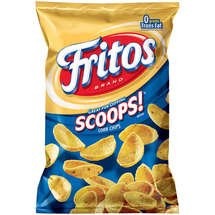
Item Name: Fritos: Scoops! Corn Chips, 9.25 Oz Pack of 3
Bullet Point 1: Great For Dipping
Bullet Point 2: Always fresh
Bullet Point 3: kosher
Value: 27.75
Unit: Ounce

Price: 4.69